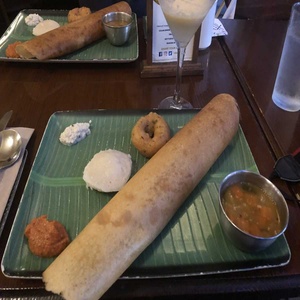
Dish: dosa